Gobiraptor

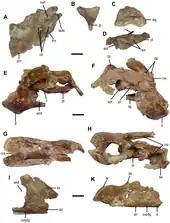
Cranial elements

The describing authors indicated a number of distinguishing traits. Some of these are autapomorphies, unique derived characters. The quadrate has a flat facet contacting the quadratojugal. The symphysis of the lower jaws, in which they are fused at the front, is extremely thickened at the top front end, while the top surface is expanded to the rear. Each dentary has at the top inner side a rudimentary triturating shelf pierced by four small oval occlusal foramina. The same shelf has a weakly developed ridge running along its inner edge. The coronoid bone wedges into the underside of the top rear process of the dentary.